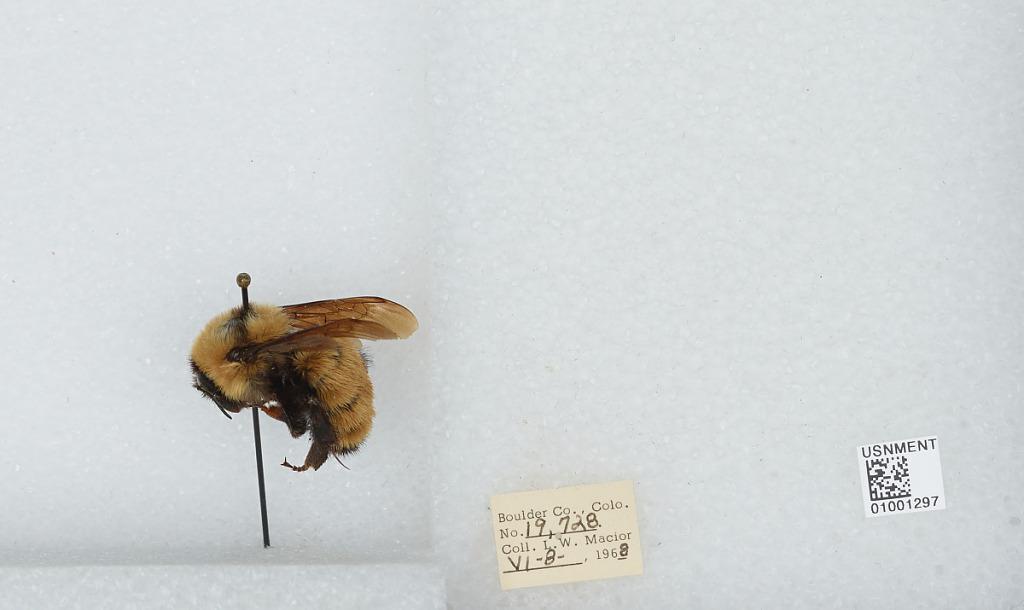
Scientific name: Bombus (Fervidobombus) fervidus fervidus (Fabricius)
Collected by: L. Macior
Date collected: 1968-6-8
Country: United States
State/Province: Colorado
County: Boulder
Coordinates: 40.09, -105.36